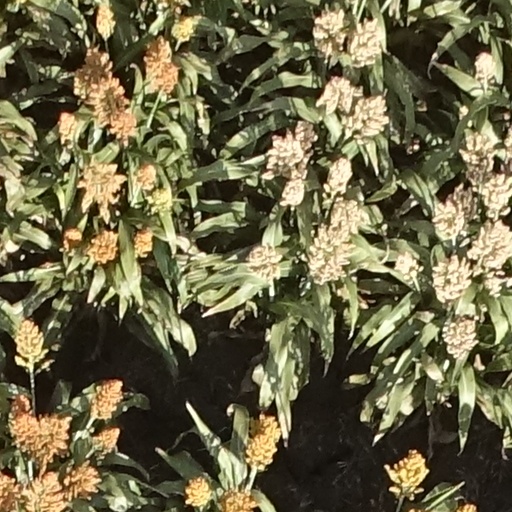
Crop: sorghum